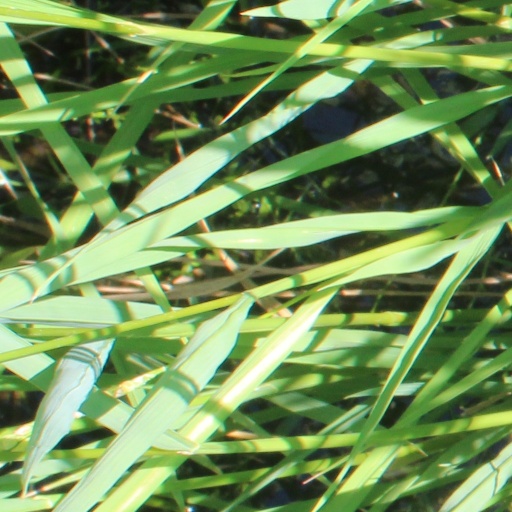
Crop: rice